Gutshot Straight

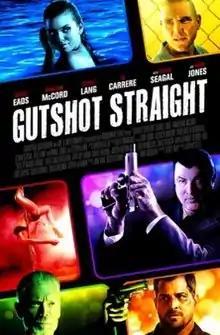
Official movie poster

Gutshot Straight is a 2014 American direct-to-video action film directed by Justin Steele, and starring George Eads, AnnaLynne McCord, Stephen Lang, Steven Seagal, Tia Carrere, Vinnie Jones, Ted Levine and Fiona Dourif.